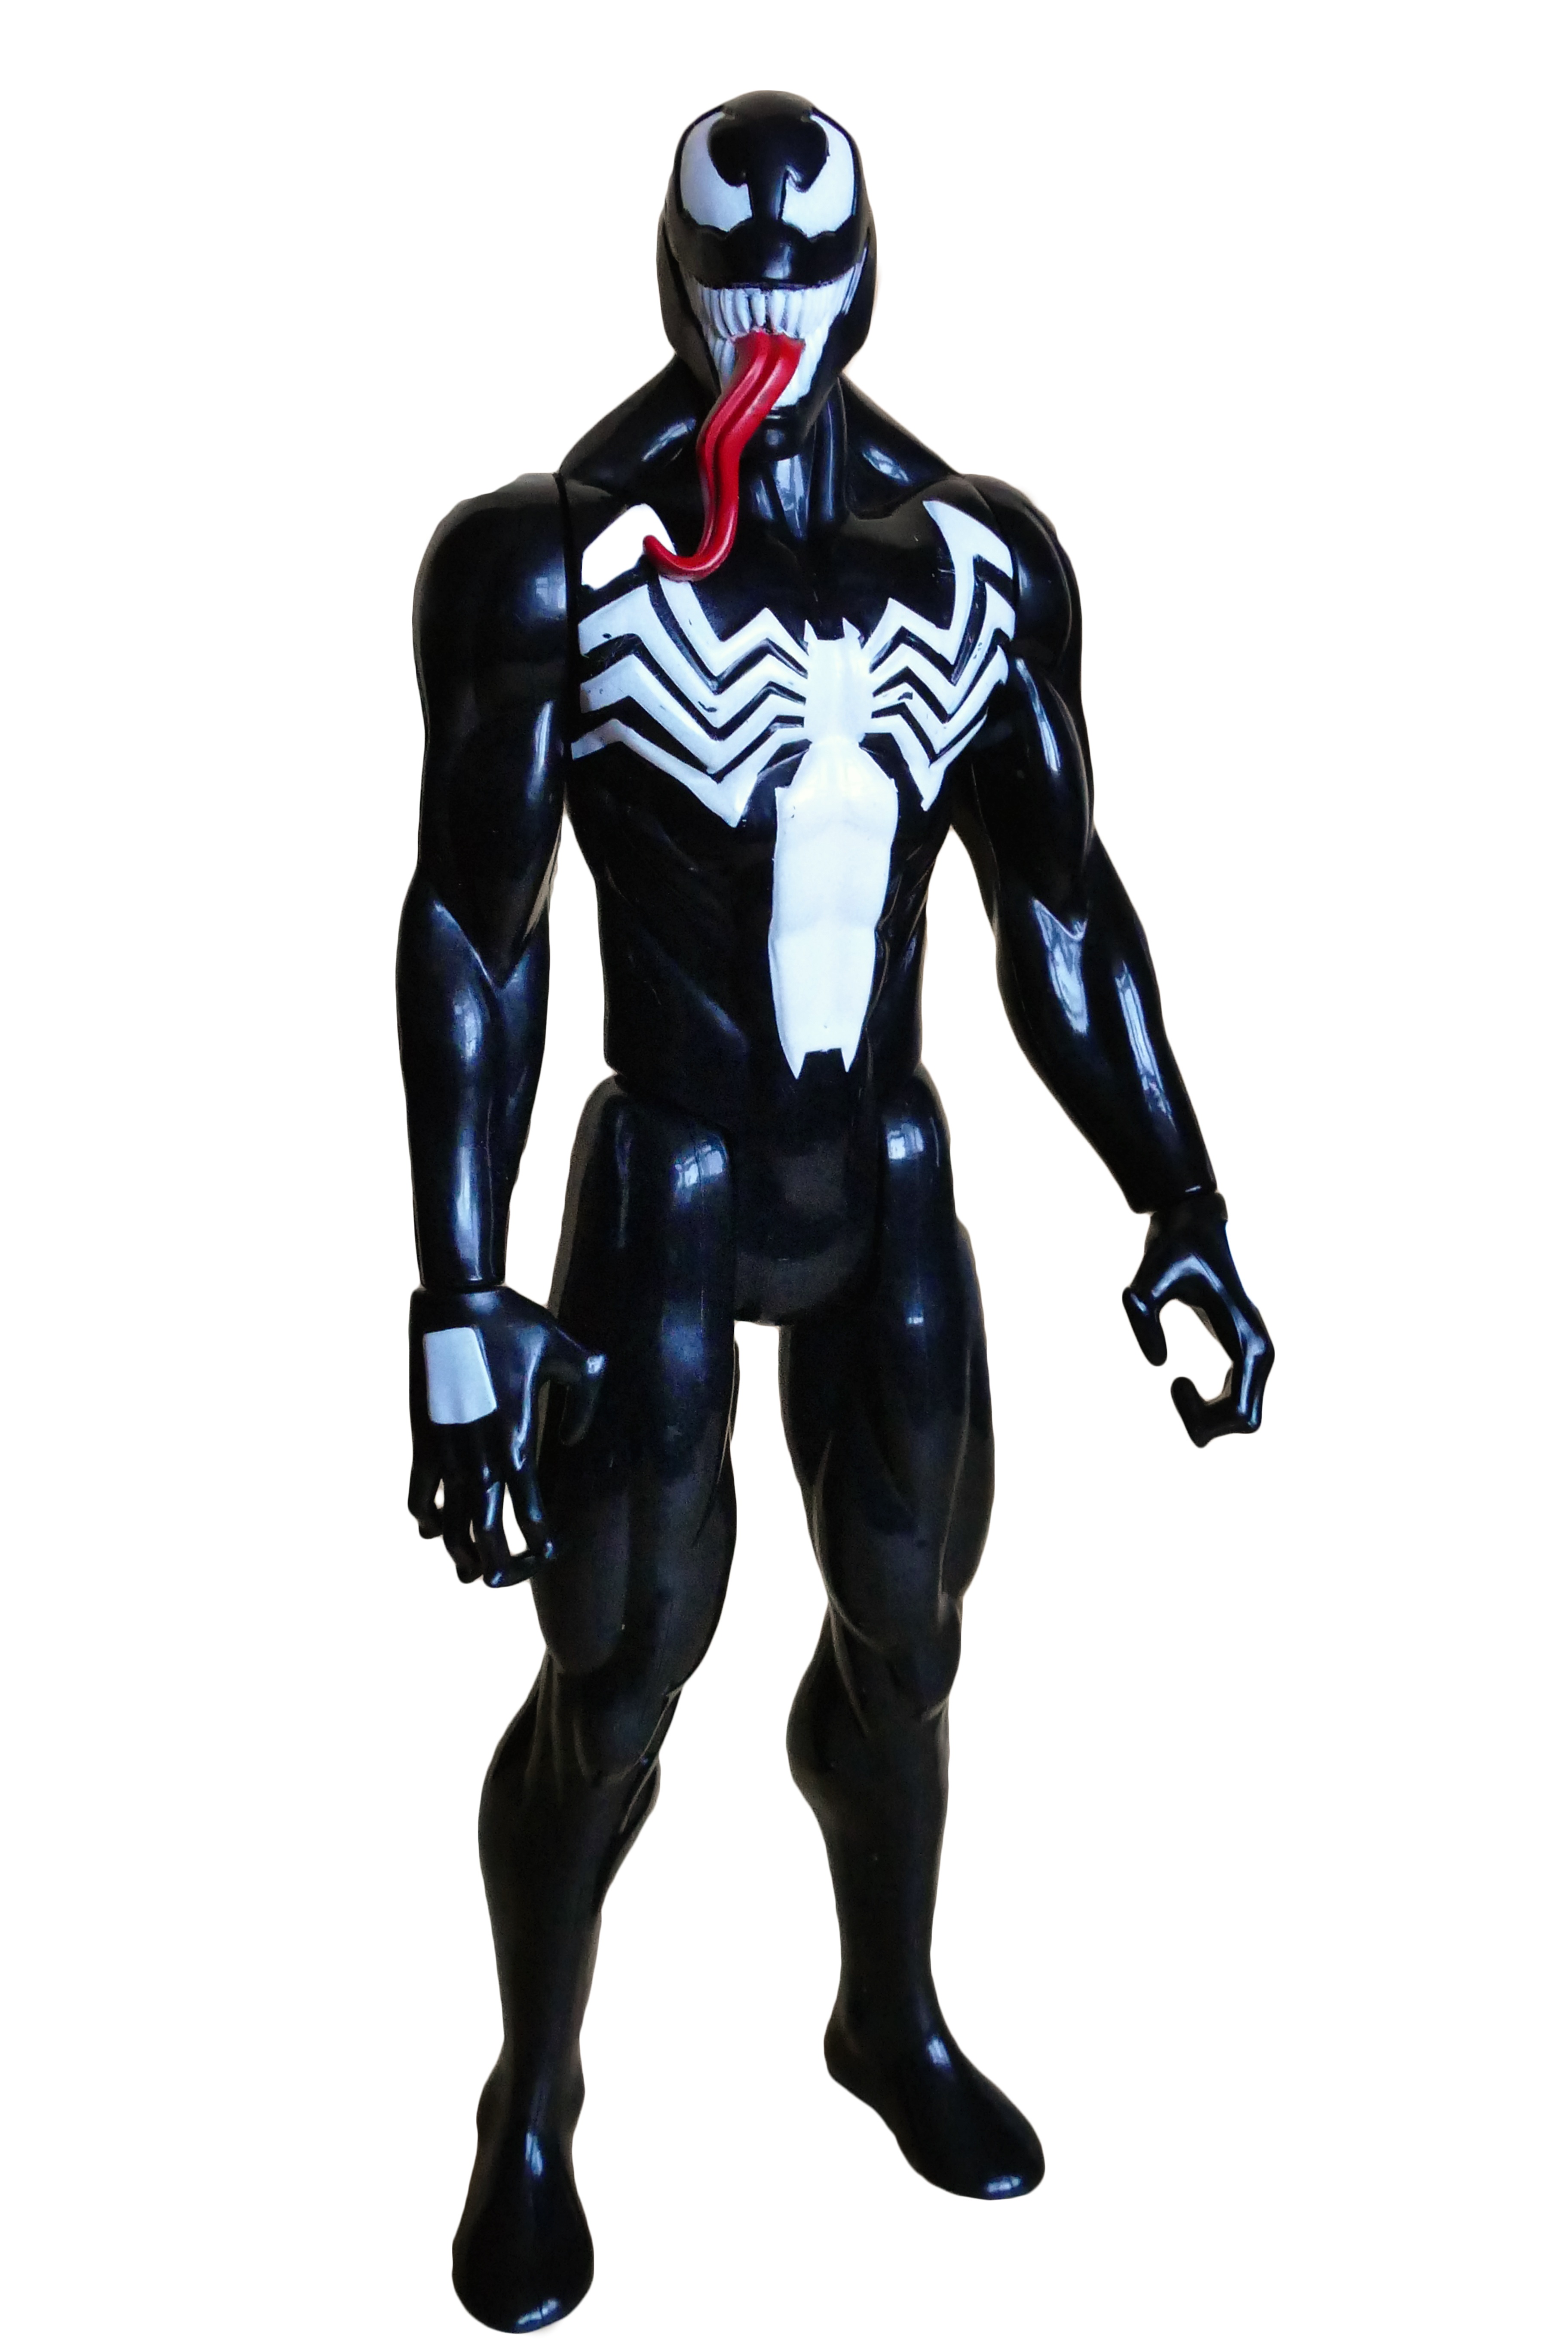
action, toy, hood, kids, criminal, illustration, figurine, toys, action figure, bandit, figures, bad, superhero, venom, villain, fictional character, crook, felon, culprit, evildoer